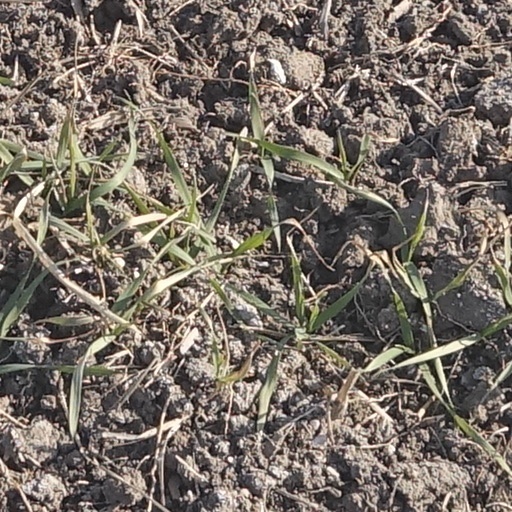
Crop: wheat